Robert Bonnet (physician)

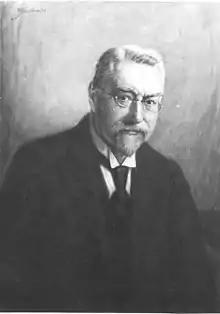

Robert Bonnet (February 17, 1851 – October 13, 1921) was a German anatomist who was born in Augsburg.